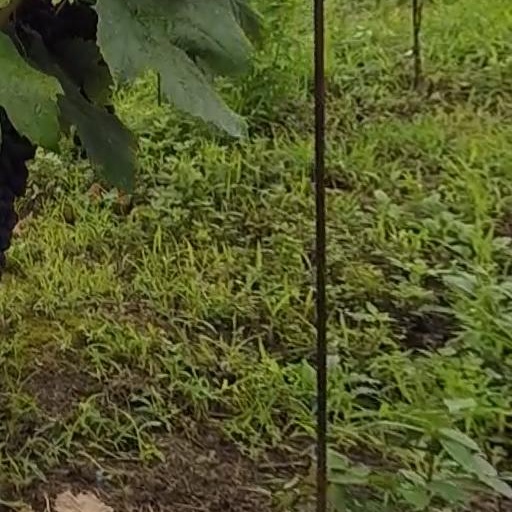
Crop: grape